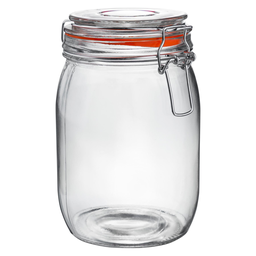
Label: glass